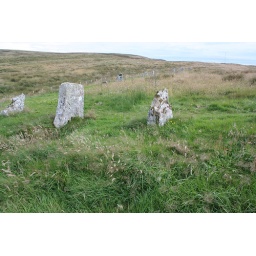
Achavanich standing stones in Caithness thought to have been built during the Bronze Age